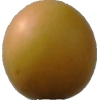
Label: cherry_wax